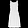
Label: Dress